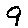
Label: 9